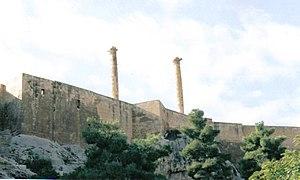
Édesse, urḥa en syriaque, Şanlıurfa en turc, al-Ruhâ en arabe, était la capitale de l'Osroène, un petit État d'abord indépendant, devenu province romaine en 216, puis incorporé au diocèse d'Orient, de 244 à la conquête arabe au VIIᵉ siècle.